Moritz Thomsen

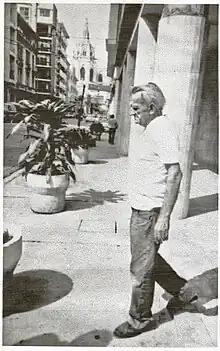
Thomsen in Ecuador circa 1990

Martin Moritz Thomsen Titus (1915–1991), known as Moritz Thomsen, was an American writer, farmer and Peace Corps volunteer. He worked and wrote in the small town of Rio Verde, Ecuador. His books have been praised by writers such as Paul Theroux, Thomas Cahill and Larry McMurtry.